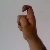
The image shows a hand gesture representing the letter 'X' in Indian Sign Language.